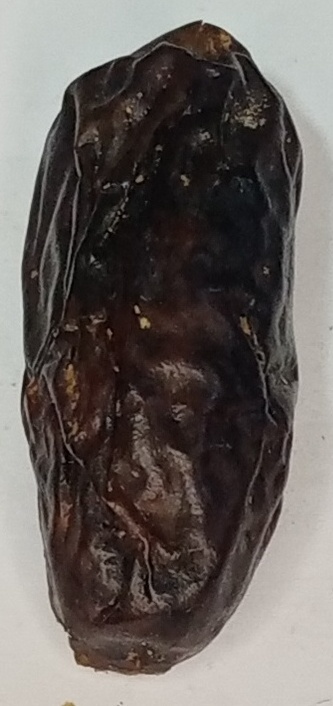
Variety: gajar
Size: large
Grade: grade-1